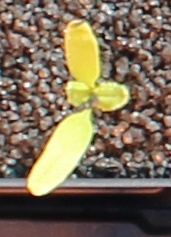
Label: Sugar beet